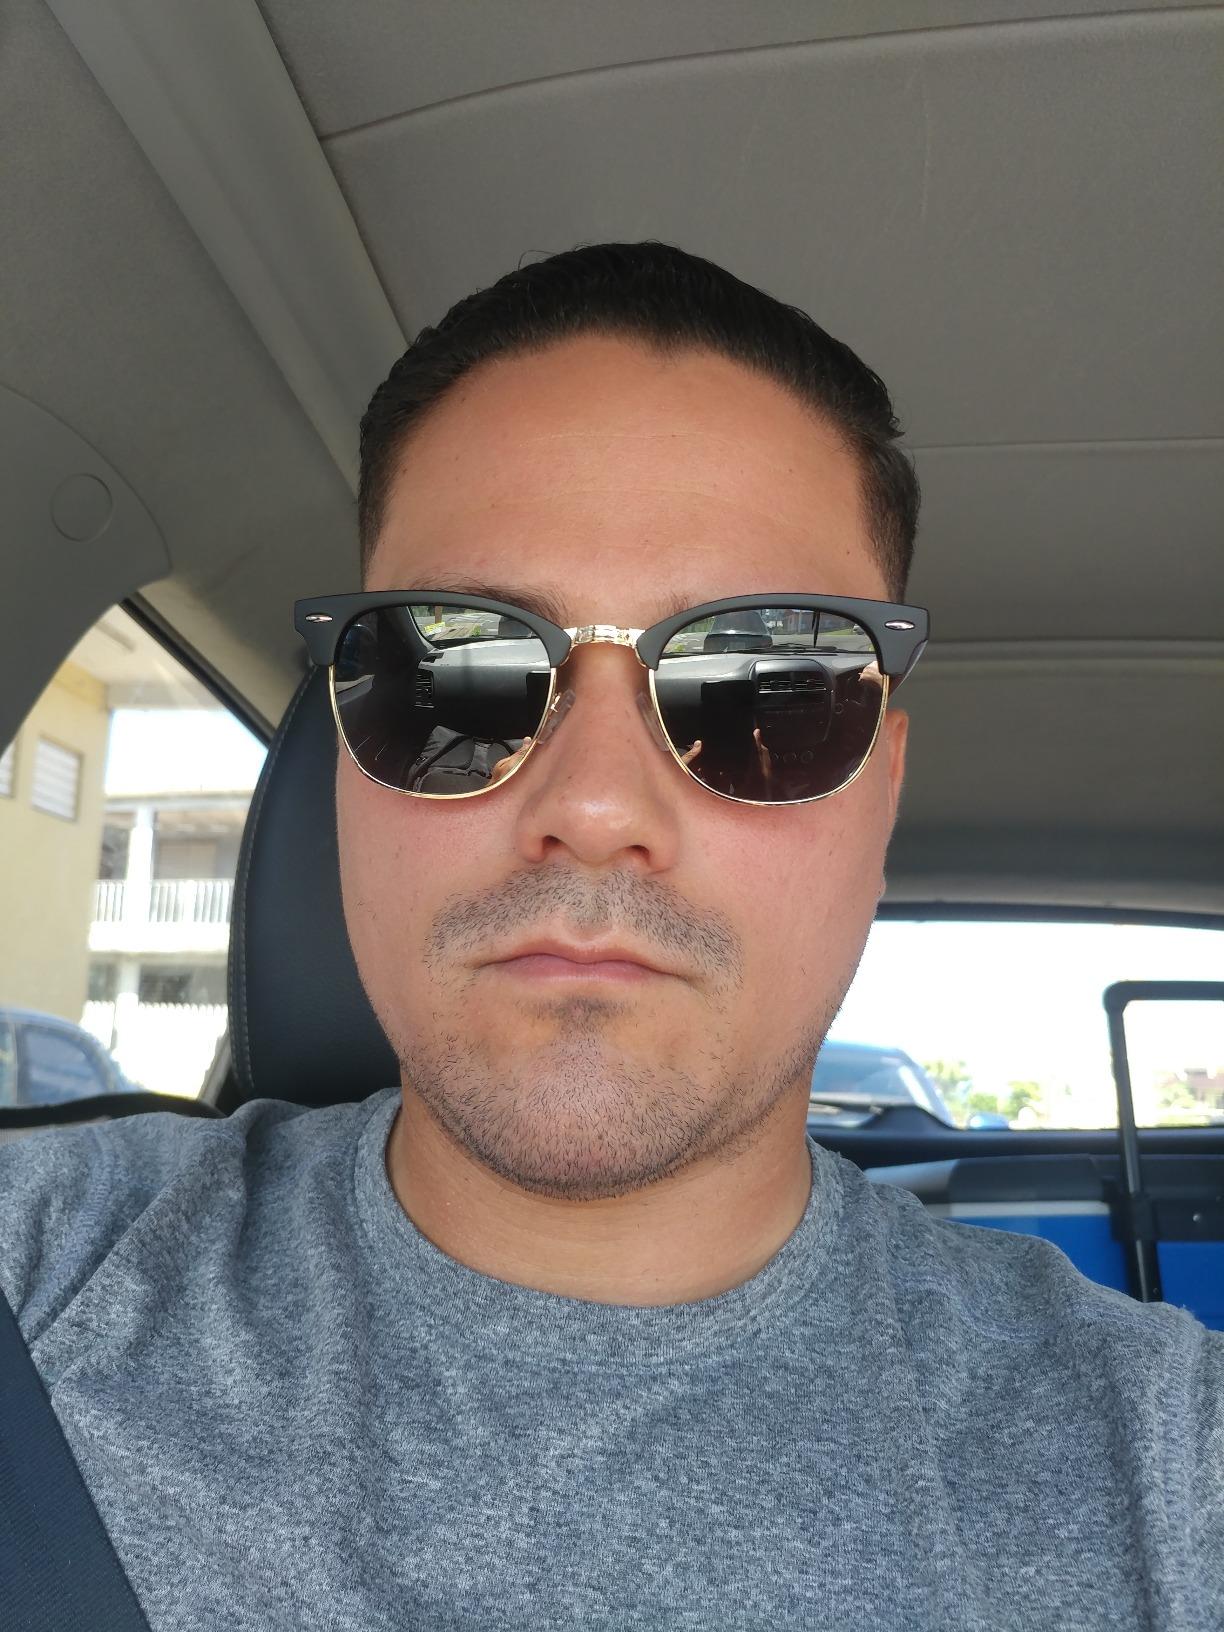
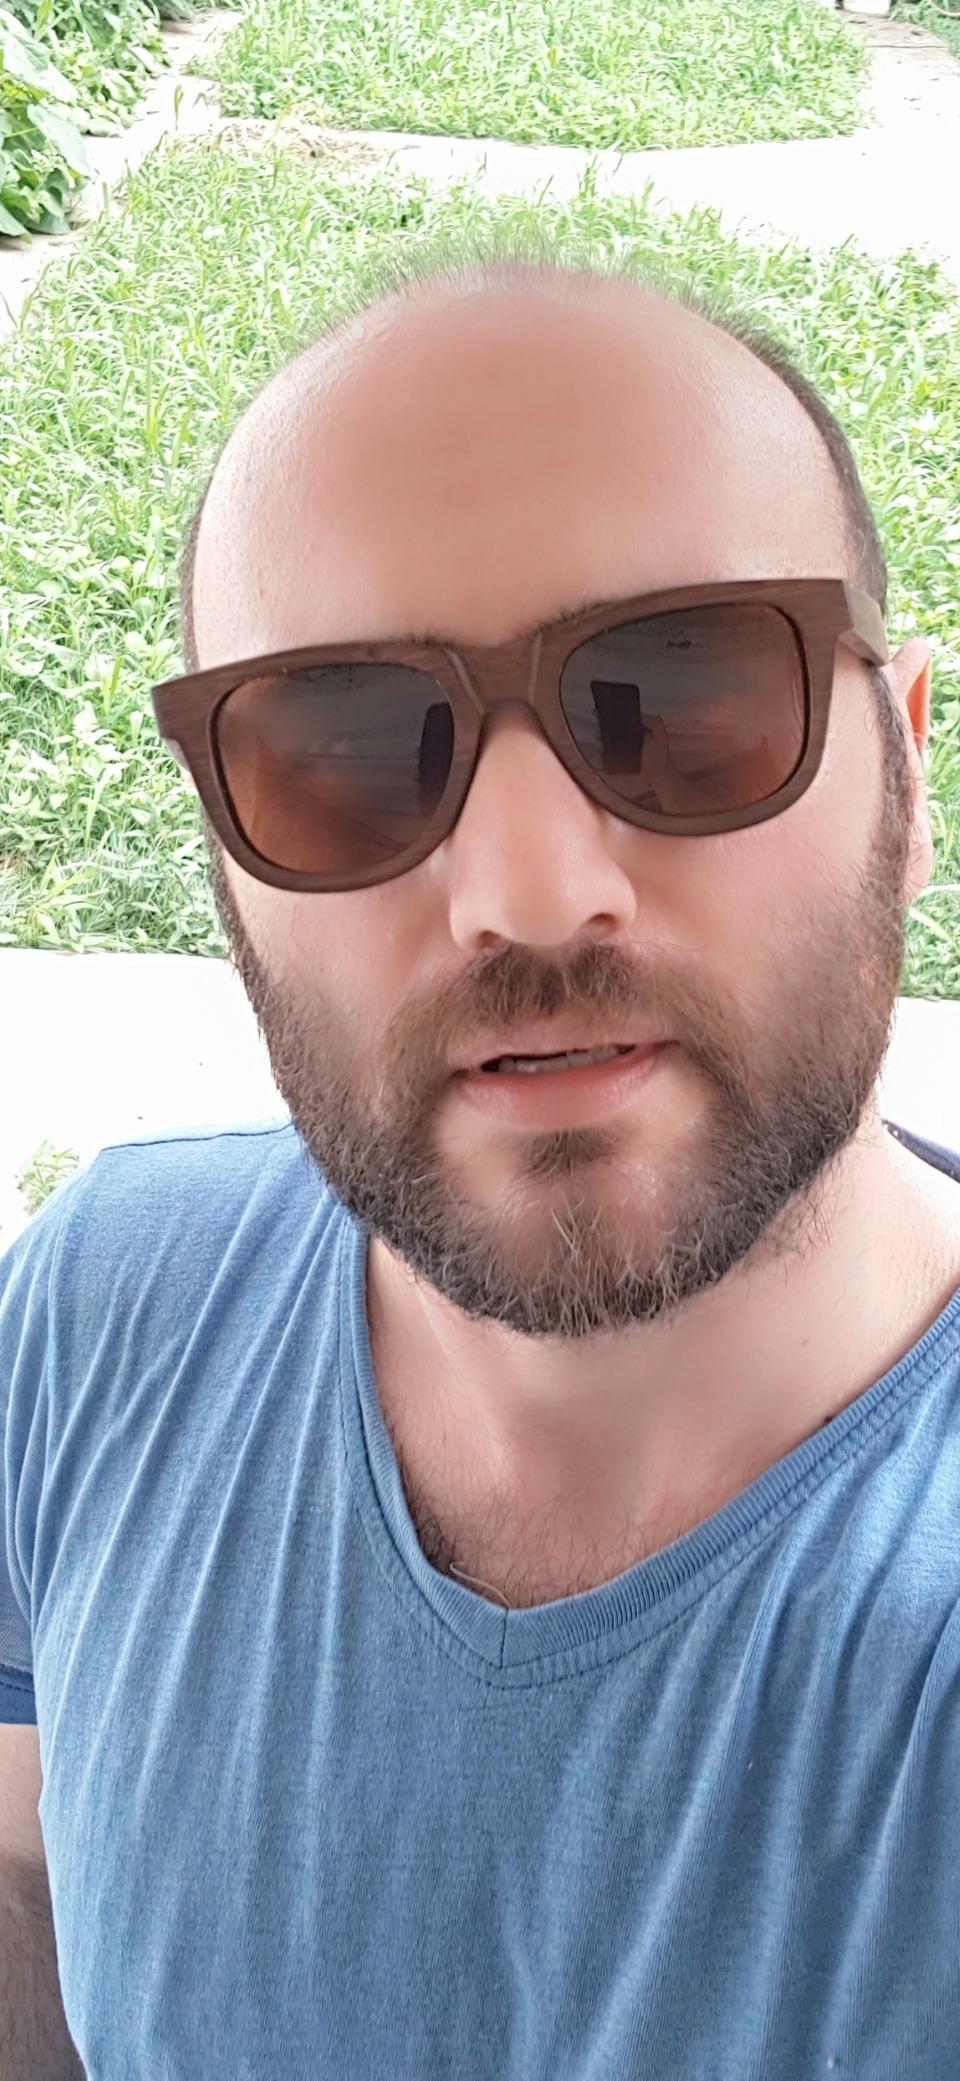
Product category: accessories_sunglasses
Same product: no